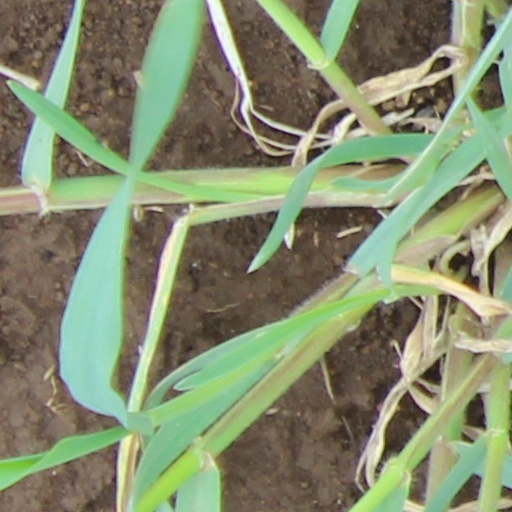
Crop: wheat